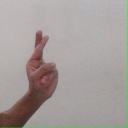
अक्षर: र